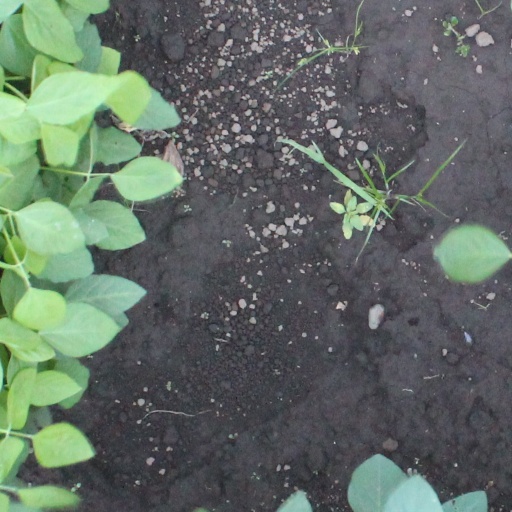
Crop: soybean